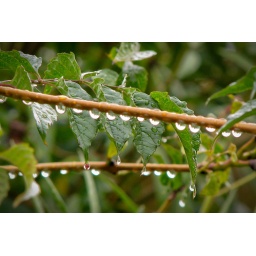
White rain drops under brown branches, against green glossy leaves.